Christian William Miller

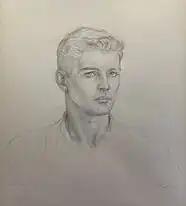
Portrait of Bill Miller by Paul Cadmus

Christian William Miller (born William Henry Miller; August 7, 1921 – July 5, 1995) was an American artist and model who contemporaries qualified as "one of the most beautiful men" in the gay social scene of New York City in the 1940s.